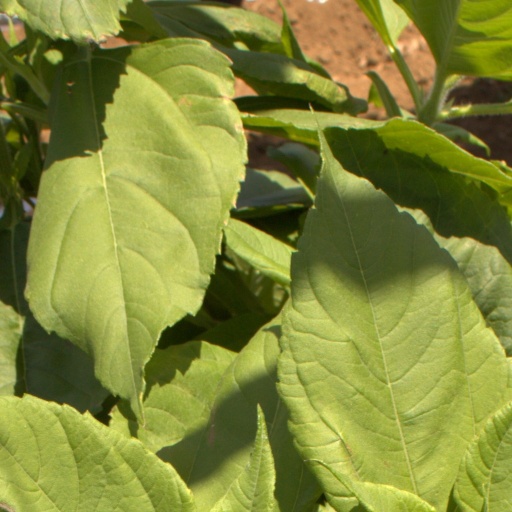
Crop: Jerusalem artichoke